Itakura clan

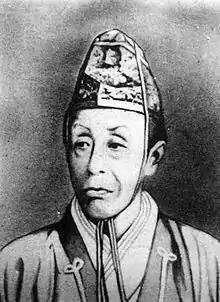
Itakura Katsukiyo, a famous clan member of the 19th century

The is a Japanese clan which came to prominence during the Sengoku period. The family claimed descent from Shibukawa Yoshiaki, the son of Ashikaga Yasuuji, a relative of the Ashikaga shōguns. Over time, the clan evolved into several branches which were daimyō, ruling the Bitchū-Matsuyama, Niwase, Fukushima, and Annaka Domains.